Italian Brigands Surprised by Papal Troops

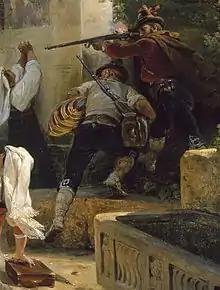
Detail of the fleeing bandit

In the foreground, two brigands are in the combat against two cavalry soldiers. The first is being grabbed by the handkerchief around his neck is about to receive a pistol blow, after having wounded the soldier's horse with the dagger in his right hand. The second has grabbed the bridle of the other soldier's horse and is about to be struck by the soldier's saber. A third brigand flees while holding in his hands two bags stolen from travelers, abandoning a third in the road. A fourth brigand fires a rifle at the soldiers, covering his companion's flight. Two women, depicted in typical local costumes, despair and implore in front of a small religious chapel at the side of the road.